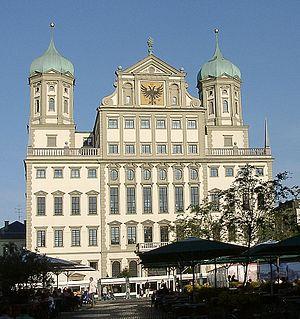
Augsbourg est une ville allemande située dans le Land de Bavière, en Souabe bavaroise, sur la Route romantique.
Hans Loritz était un officier SS allemand et commandant de plusieurs camps de concentration nazi. Nazi fanatique, réputé pour sa brutalité, convaincu de corruption, il constitue, comme Karl Otto Koch, le modèle de SS affecté aux camps de concentration pendant l'essentiel de sa carrière.
1620 :